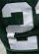
Number: 2